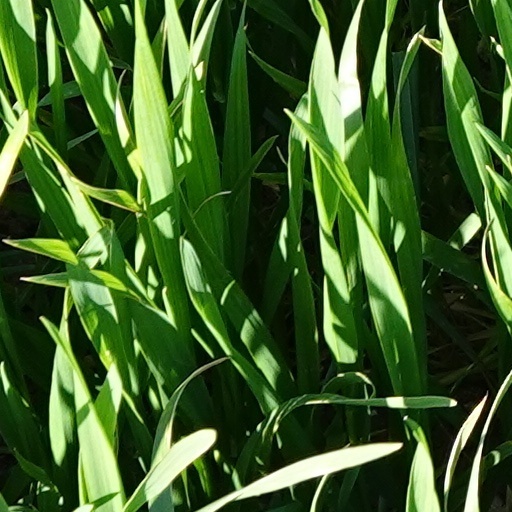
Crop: wheat